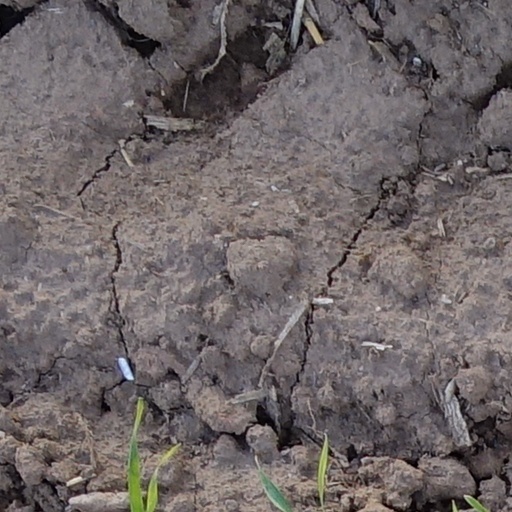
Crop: wheat